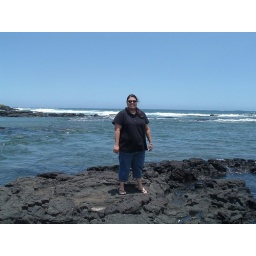
Day 6 - Whittington Beach County ParkMe, standing on some lava rocks with the ocean behind me!(Taken by Brian.)